Pittsburgh and Lake Erie Railroad

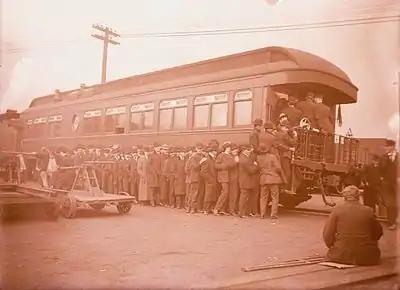
View of men in line at the pay car of the Pittsburgh and Lake Erie Railroad Company

The original line ran between Youngstown, Ohio (at Haselton) and 24th Street in Pittsburgh, Pennsylvania near the Jones and Laughlin Iron Works, opened in 1879. The P&LE's passenger terminal in Pittsburgh was on the south bank of the Monongahela River, at the foot of the Smithfield Street Bridge.